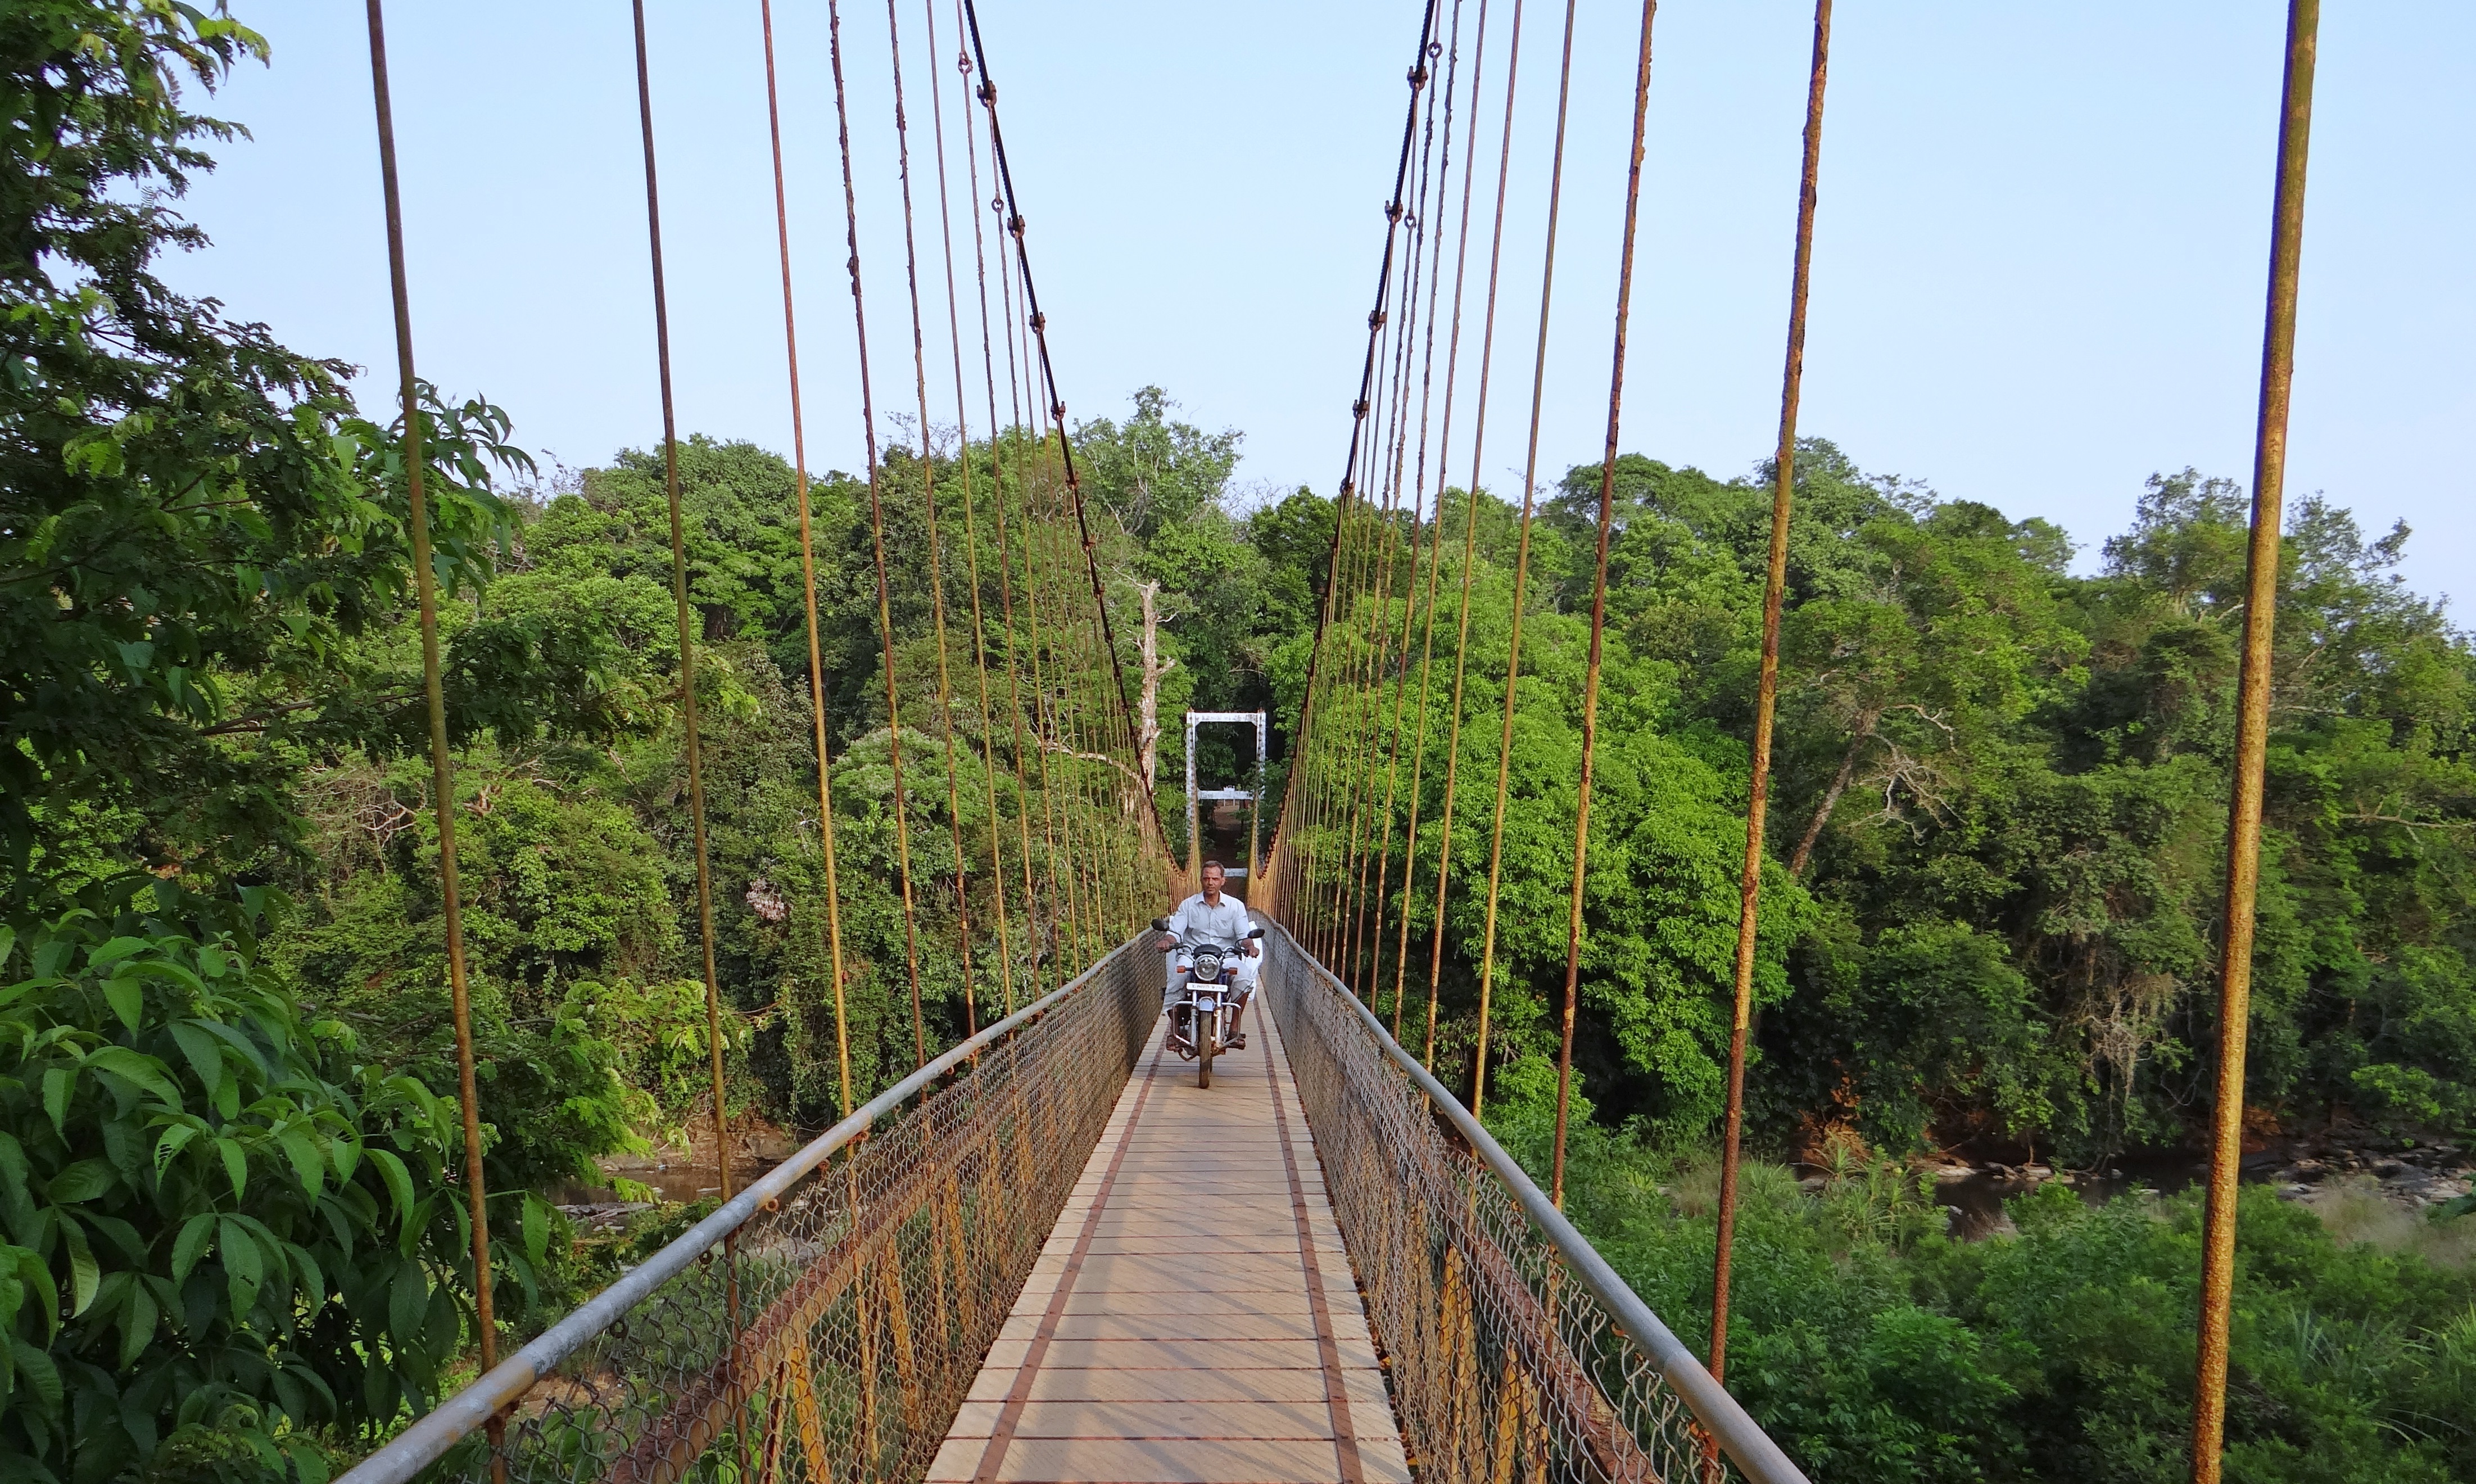
nature, rope, track, bridge, crossing, river, cable, suspension bridge, transport, suspension, hanging, footbridge, rope bridge, india, suspended, karnataka, western ghats, rolling stock, nonbuilding structure, canopy walkway, sahasralinga, shalmala